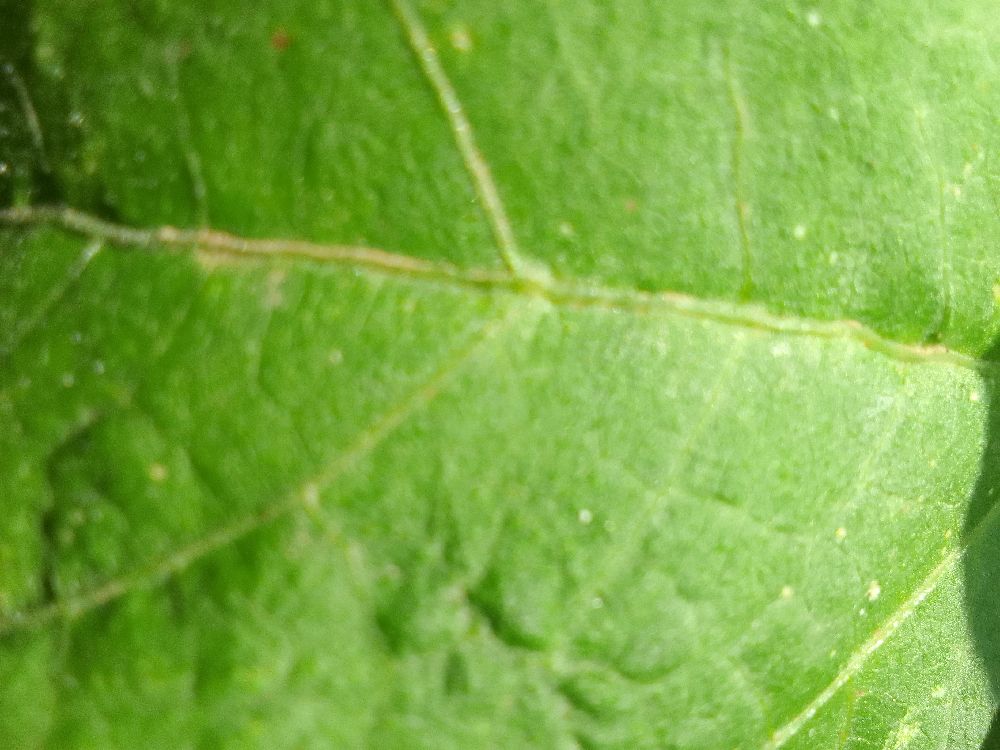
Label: healthy